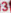
Number: 3